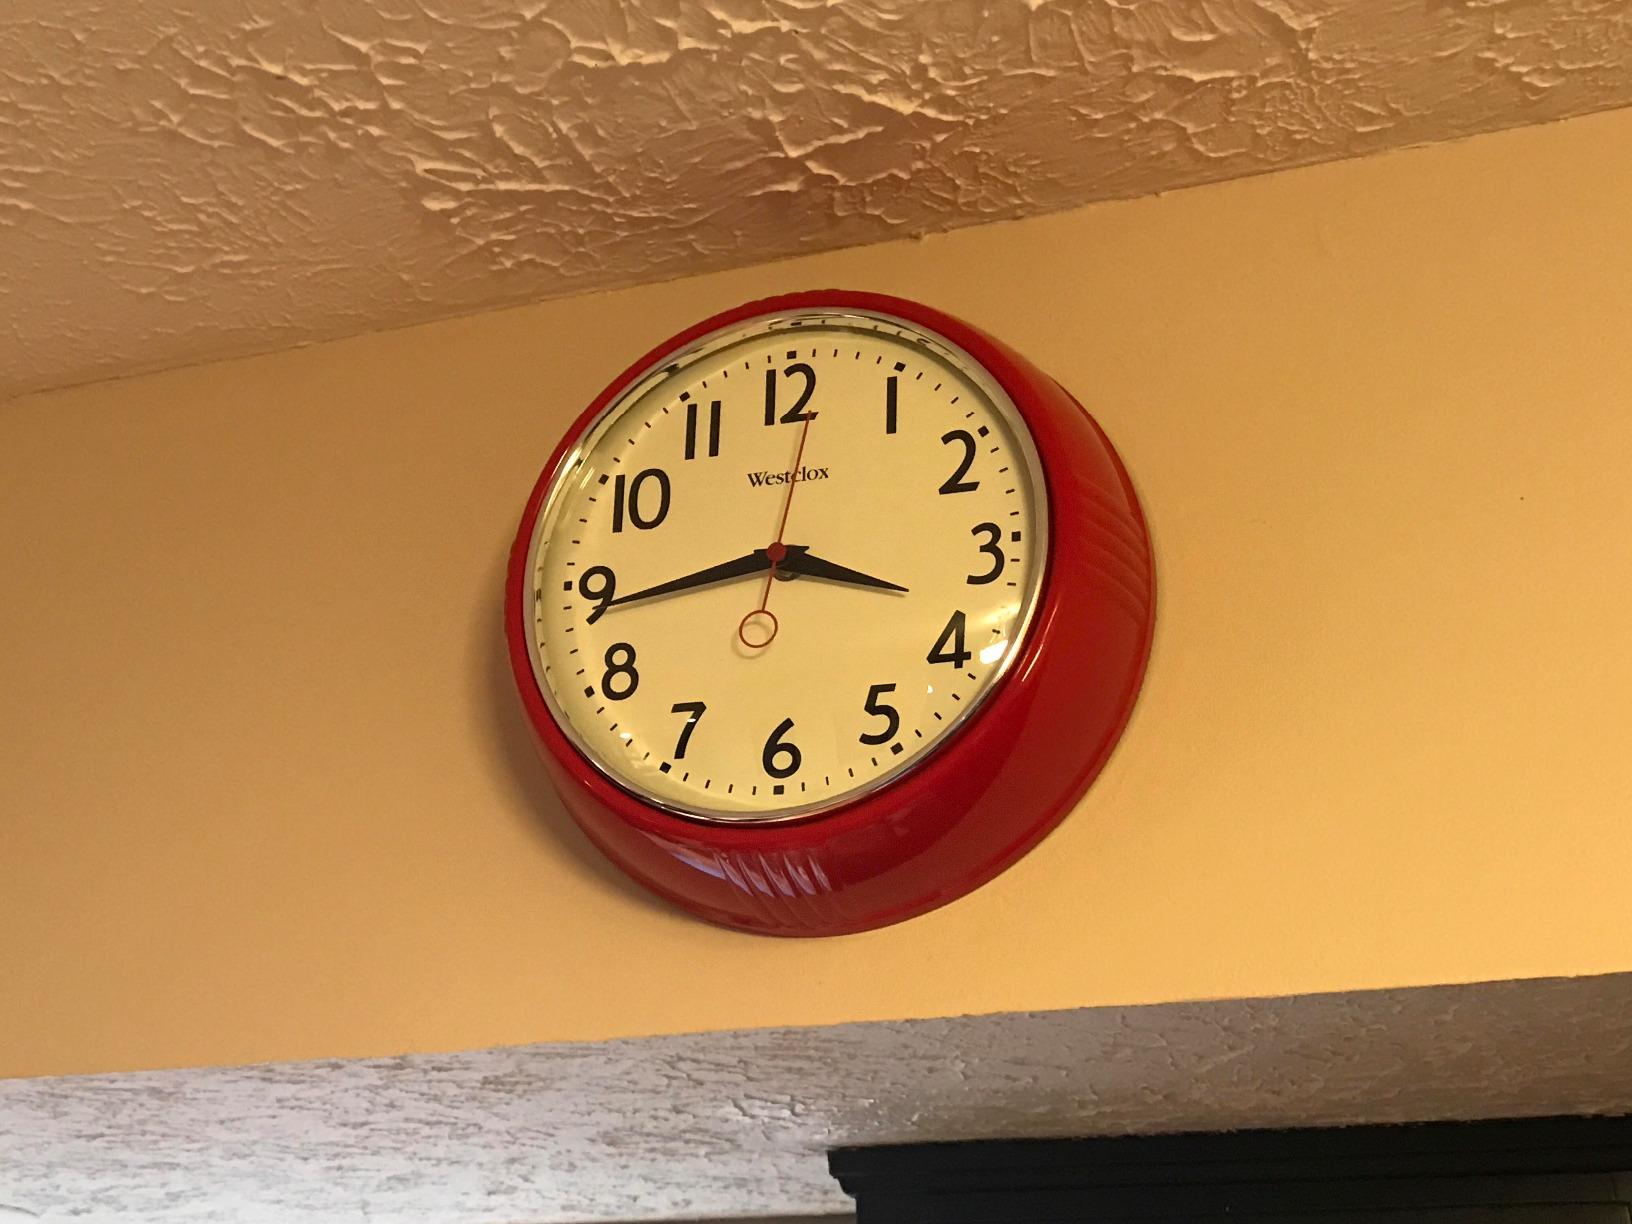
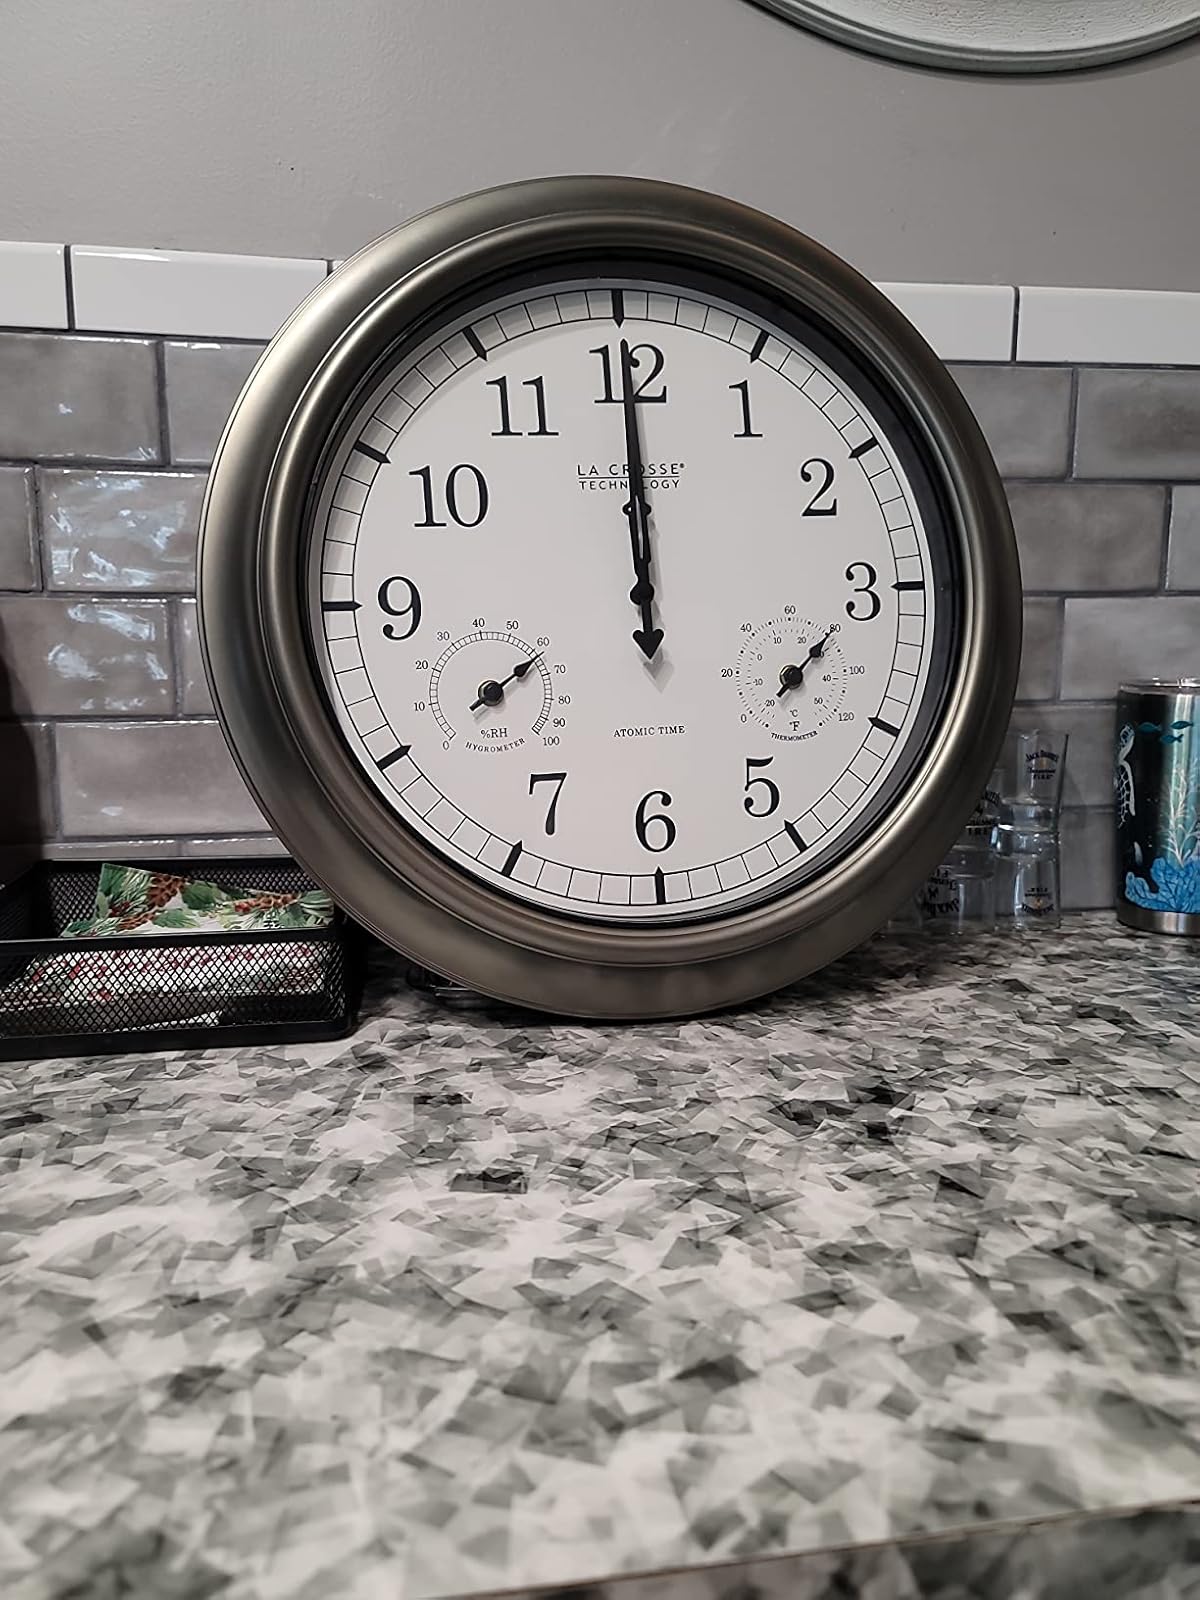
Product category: clock
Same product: no